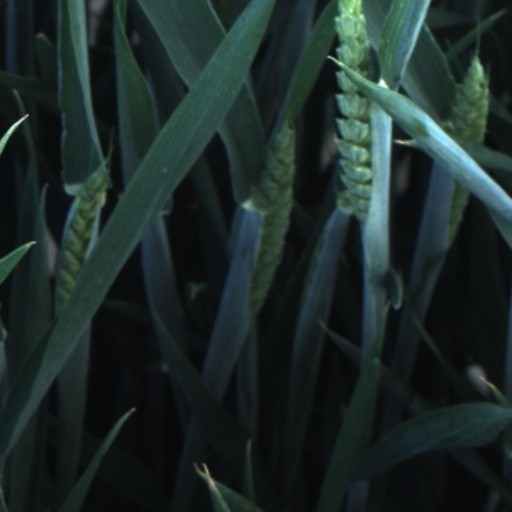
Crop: wheat